Campus of the University of California, Berkeley

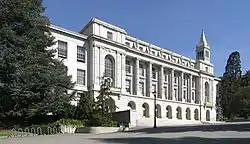
Wheeler Hall, built to represent John Galen Howard's "City of Learning" design, currently houses the campus' largest lecture hall

John Galen Howard retired in 1924, his support base gone with both Phoebe Hearst's death and President Wheeler's resignation in 1919. William Randolph Hearst, seeking to memorialize his mother, contributed to Howard's resignation by commissioning Bernard Maybeck and Julia Morgan to design a series of dramatic buildings on the southern part of the campus. These were originally to include a huge domed auditorium, a museum, an art school, and a women's gymnasium, all arranged on an eastward esplanade and classically oriented towards the campanile. However, only the Hearst Women's Gymnasium was completed before the Great Depression, at which point Hearst decided to focus on his estate at San Simeon instead.